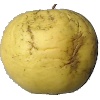
Label: Apple Golden 1